Raksha (The Jungle Book)

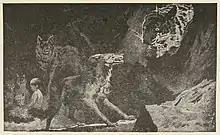
Raksha defends baby Mowgli from Shere Khan

Raksha ( / "Rakšā" or Mother Wolf as initially named) is a fictional character featured in Rudyard Kipling's Mowgli stories, collected in "The Jungle Book" and "The Second Jungle Book".